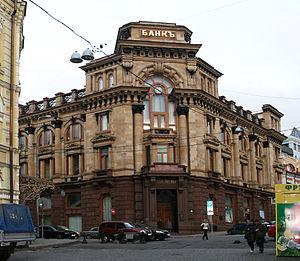
La Banque de Moscou est la cinquième plus grande banque en Russie. Elle fournit des services bancaires aux entreprises et aux particuliers. La banque fournit actuellement des services à plus de 100 000 entreprises clientes et plus de 7 millions de particuliers.